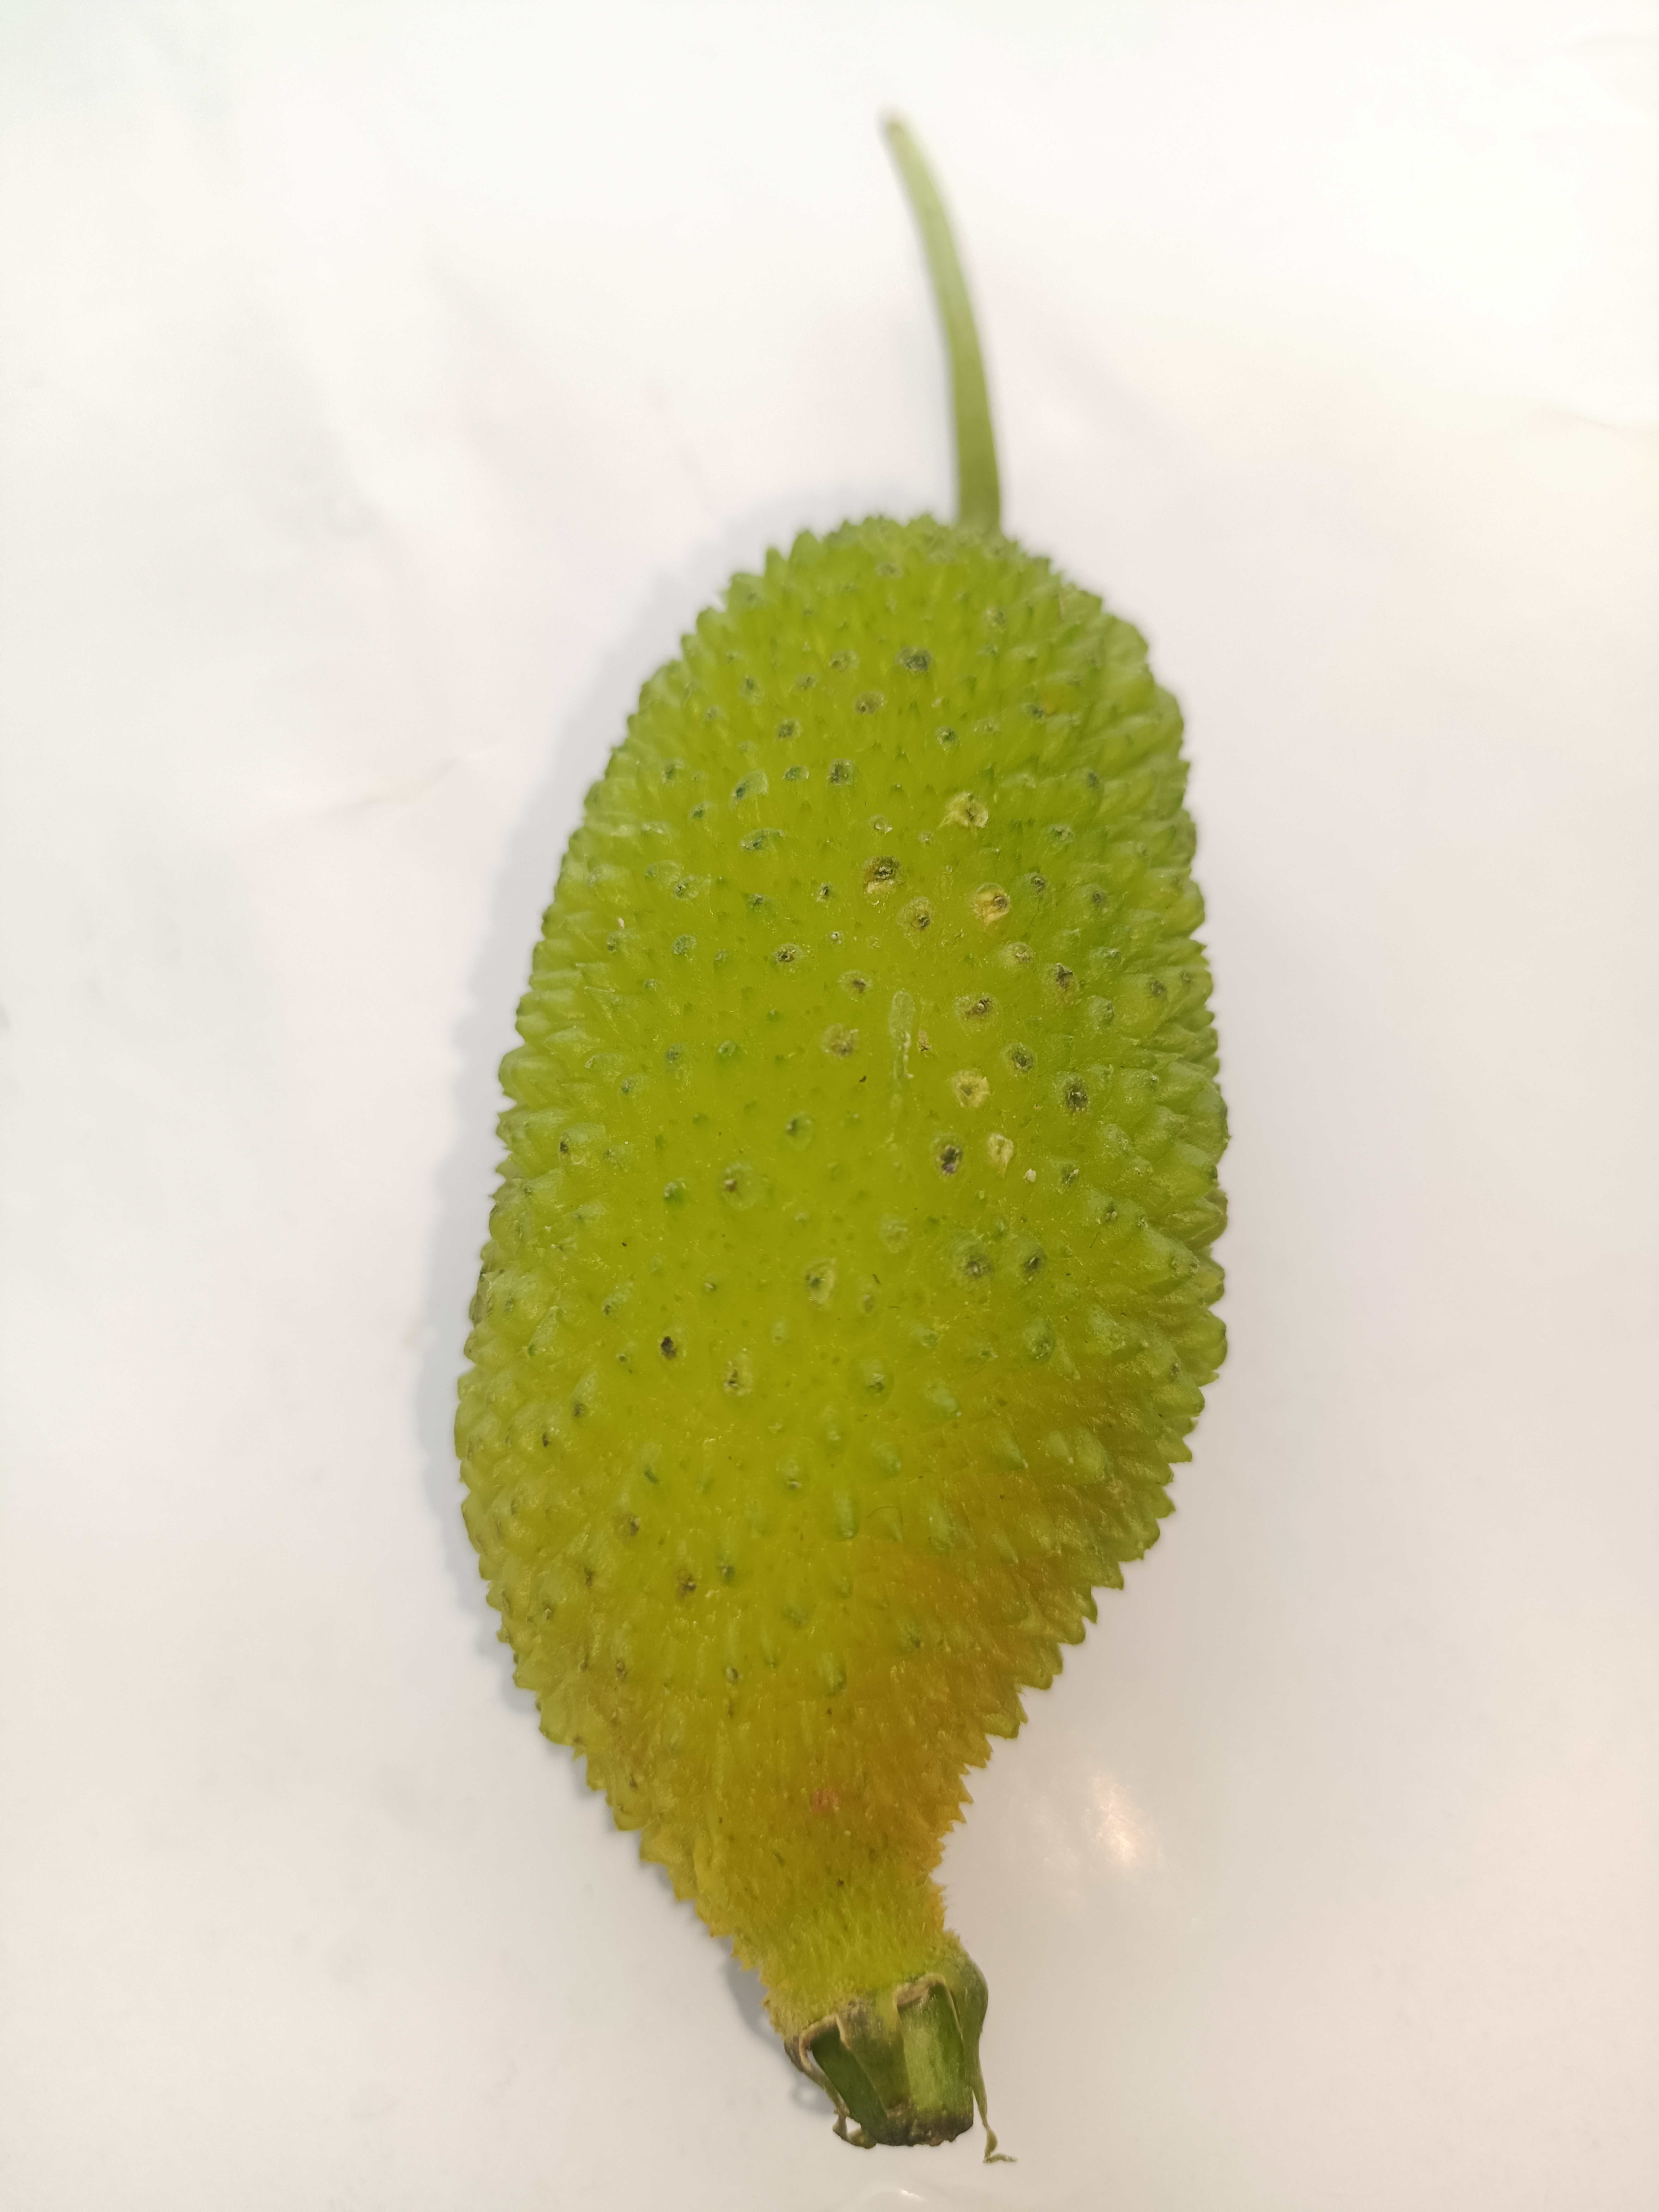
Label: Momordica dioica